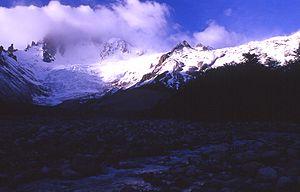
La province de Santa Cruz est une province de l'Argentine, qui se trouve en Patagonie, dans le sud du pays. Sa capitale est la ville de Río Gallegos.